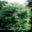
Label: maple_tree